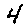
Label: 4